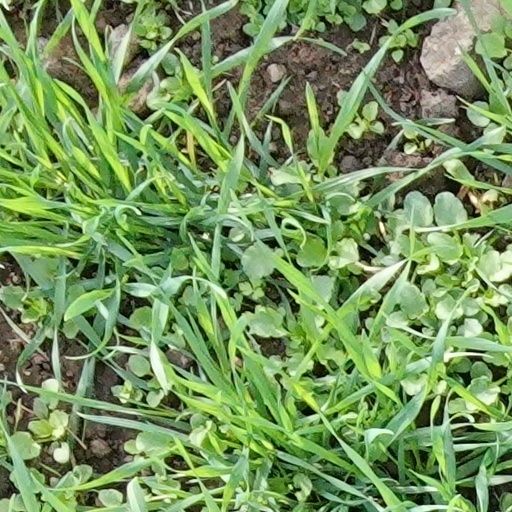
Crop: wheat